Z (1969 film)

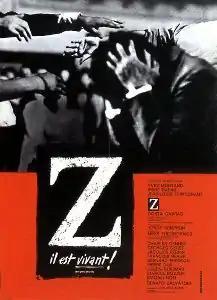
Theatrical release poster

Z is a 1969 political thriller film directed by Costa-Gavras, from a screenplay he co-wrote with Jorge Semprún, adapted from the 1967 novel by Vassilis Vassilikos. The film presents a thinly fictionalized account of the events surrounding the assassination of democratic Greek politician Grigoris Lambrakis in 1963. With its dark view of Greek politics and its downbeat ending, the film captures the director's outrage about the junta that then ruled Greece. The title refers to a popular Greek protest slogan meaning "he lives," in reference to Lambrakis.